Josh Love

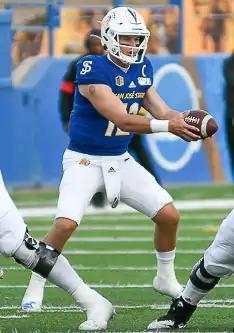
Love with the San José State Spartans in 2019

Joshua Michael Love (born September 12, 1996) is an American professional football quarterback for the Calgary Stampeders of the Canadian Football League (CFL). He played college football for San Jose State. He also played for the Los Angeles Rams and Carolina Panthers of the National Football League (NFL) and the Pittsburgh Maulers of the United States Football League (USFL).